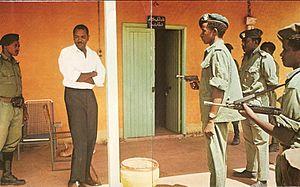
1971 est une année commune commençant un vendredi.
Cet article recense les élections ayant eu lieu durant l'année 1971. Il inclut les élections législatives et présidentielles nationales dans les États souverains, ainsi que les référendums au niveau national.